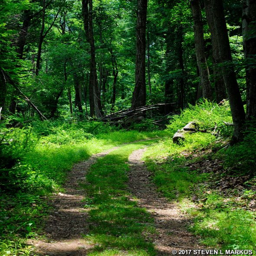
this section is obviously used by vehicles